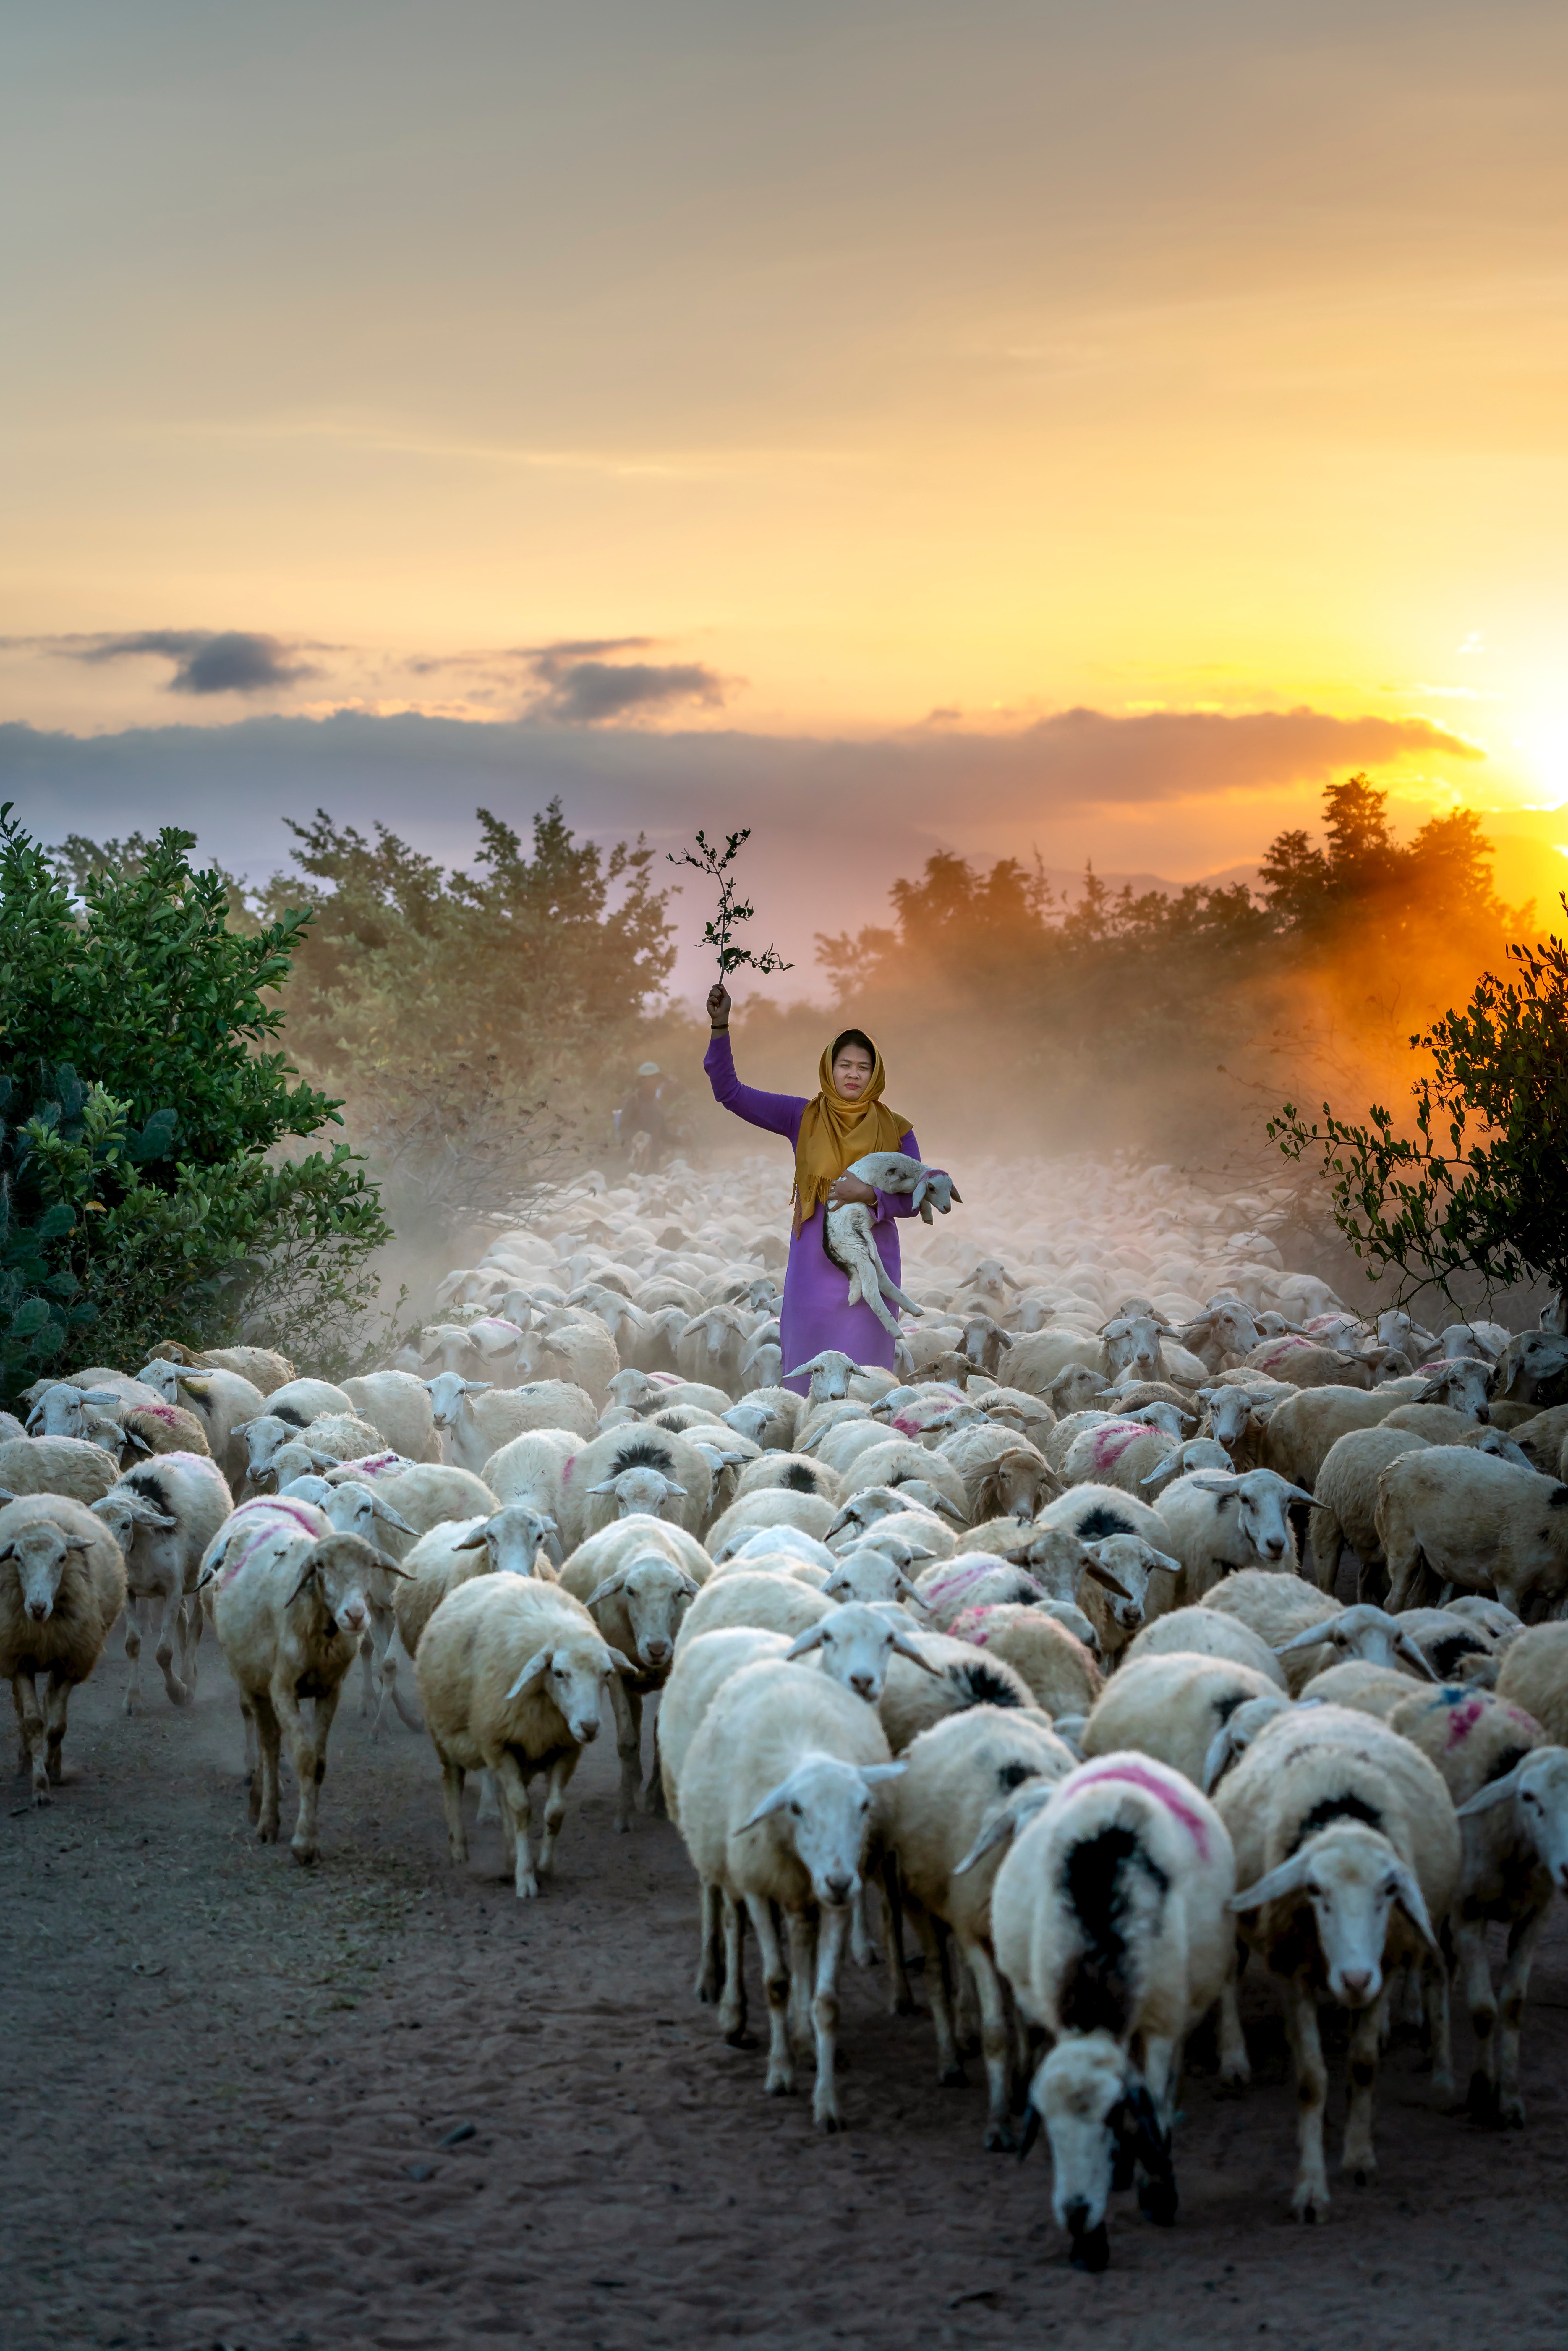
animals, herd, sheep, shepherd, herding, herder, goatherd, sky, livestock, cow goat family, photography, cloud, grazing, pasture, grassland